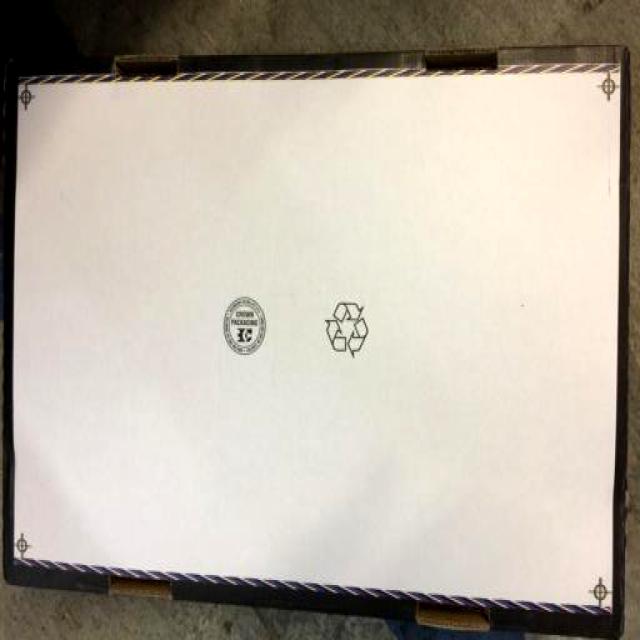
Label: Paper